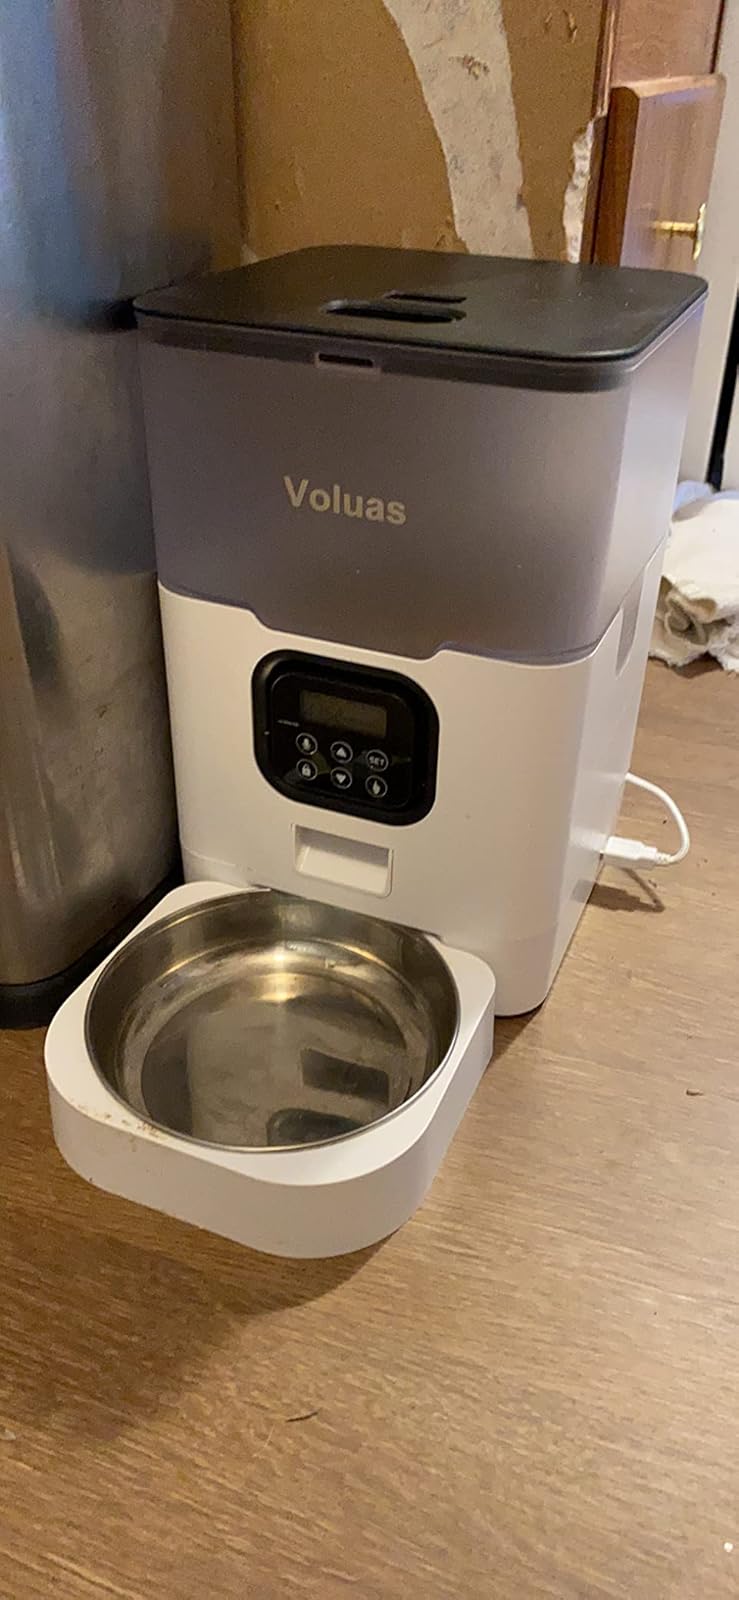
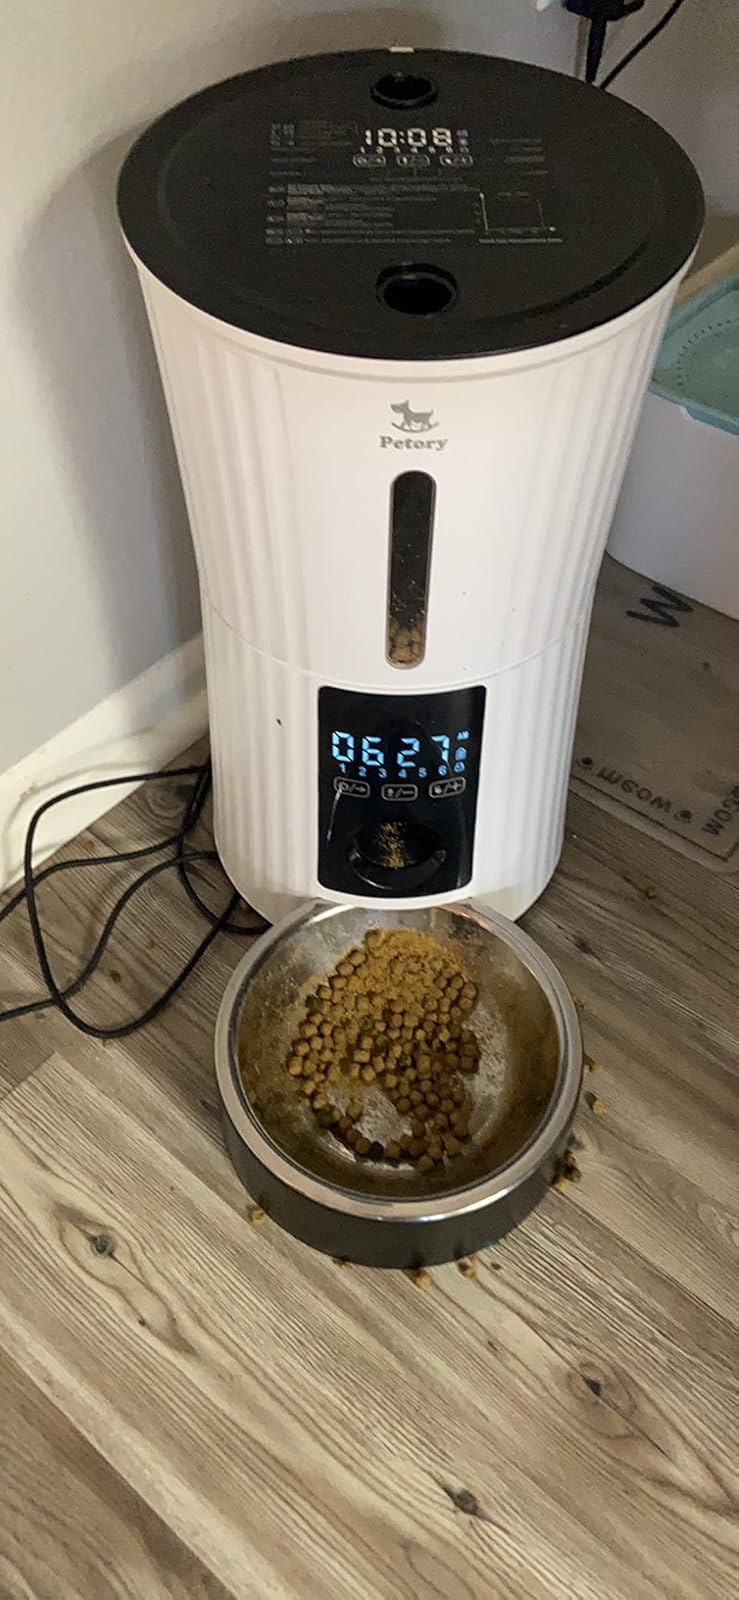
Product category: items_feeder
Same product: no